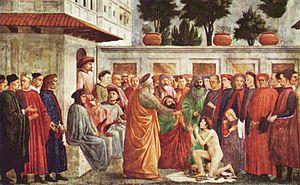
La perspective est l'ensemble de techniques picturales destinées à représenter les trois dimensions d'un objet ou d'une scène par une image sur une surface plane.